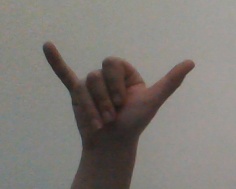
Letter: ya